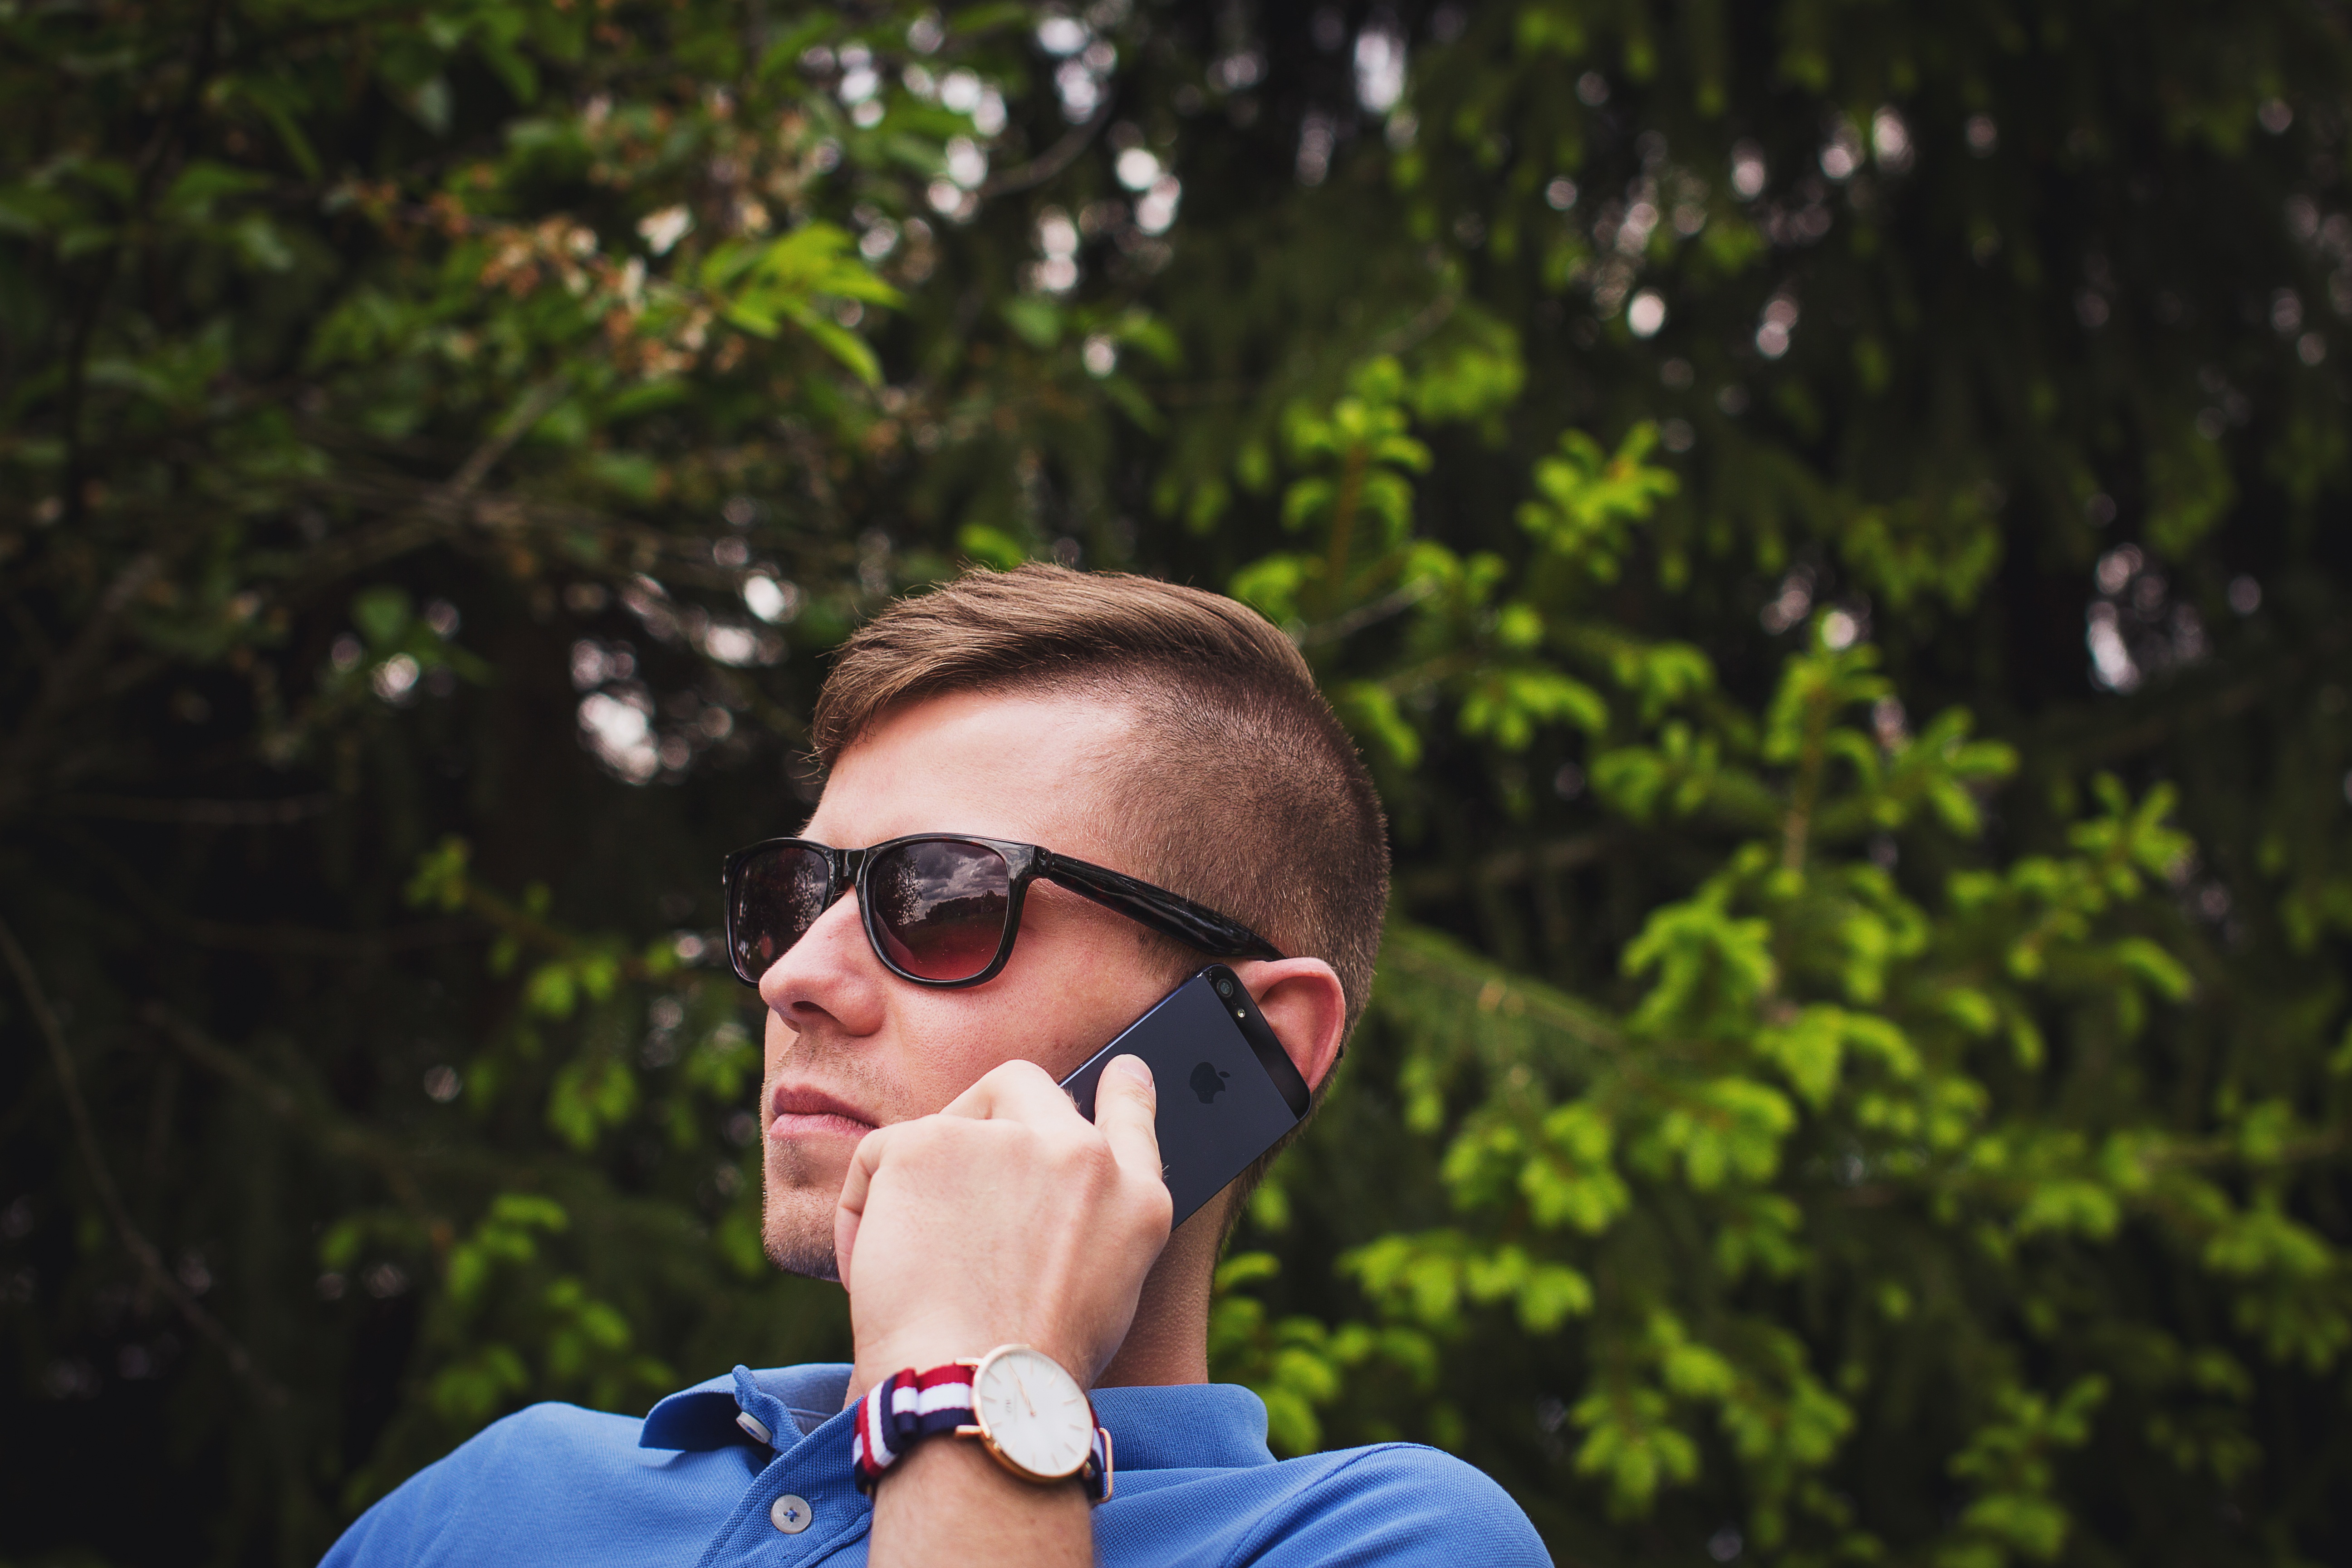
iphone, smartphone, man, person, photography, portrait, spring, green, blue, mobile phone, sunglasses, glasses, calling, beauty, contact, photo shoot, phone call, portrait photography, vision care